Jonathan Roumie

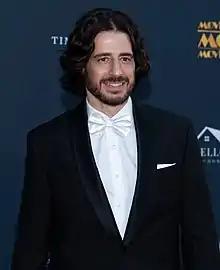
Roumie in January 2020

Jonathan Roumie (born July 1, 1974) is an American actor known for his role as evangelist Lonnie Frisbee in the 2023 film "Jesus Revolution" and as Jesus in "The Chosen", a crowd-funded television series about the life and ministry of Jesus of Nazareth. He is also a voice artist and a public speaker.